Thiago Agustín Tirante

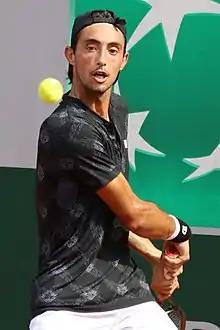
Tirante at the 2022 French Open

Thiago Agustín Tirante (born 10 April 2001) is an Argentine professional tennis player. He has a career-high ATP singles ranking of world No. 90, achieved on 15 April 2024 and a doubles ranking of No. 257, achieved on 1 November 2021.